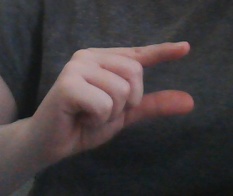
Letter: dal